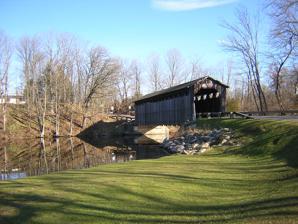
Building: Fallasburg Bridge
Country: United States of America
Year built: 1871
Bridge in Lowell, Michigan Fallasburg Bridge East Approach Coordinates 42°58′52″N 85°19′37″W / 42.981°N 85.327°W / 42.981; -85.327 Carries Covered Bridge Road Crosses Flat River Locale Lowell , Michigan Maintained by Kent County Road Commission Characteristics Design Brown truss Covered bridge Total length 100 feet (30 m) Longest span 97.8 feet (29.8 m) Load limit 3 short tons (2.7 t ) History Opened 1871 [ unreliable source? ] Closed in use Statistics Toll no Fallasburg Covered Bridge U.S. National Register of Historic Places Michigan State Historic Site Location in Michigan Show map of Michigan Location in United States Show map of the United States Nearest city Lowell, Michigan Coordinates 42°58′51″N 85°19′38″W / 42.98083°N 85.32722°W / 42.98083; -85.32722 Built by Jared N. Bresee NRHP reference No. 72000627 Added to NRHP March 16, 1972 Location Fallasburg Bridge (alternatively Fallassburgh Bridge ) is a 100-foot (30 m) span Brown truss covered bridge , erected in 1871 in Vergennes Township , Michigan, United States, 5 miles (8.0 km) north of Lowell on the Flat River . Carrying Covered Bridge Road across the Flat, it is located in the Fallasburg Historical District south of Whites Bridge and Smyrna. It is listed on the National Register of Historic Places , and along with Whites Bridge , Langley Covered Bridge , and Zehnder's Holz Brucke , is one of only four Michigan covered bridges open to vehicle traffic. Design The bridge uses the Brown truss system, a through truss consisting of diagonal compression beams and (optionally) almost vertical tension members (slanting in at the top toward the center of the span). This system was patented by Josiah Brown of Buffalo, New York , in 1857. The Brown truss is similar to the Howe arrangement of "X" bracing and counter bracing, but uses lighter members and less timber. It contains no upright compression members and uses no iron except for bolt connectors at the timber intersections. Builders used the Brown truss successfully in at least four covered bridges in Michigan, three of which ( Ada Covered Bridge , Whites Bridge and this one) are still in existence. The Brown truss was thus briefly popular in Michigan but did not gain wide acceptance elsewhere. The bridge currently rests on concrete and fieldstone footings at each end put in place in 1905. As is typical for covered bridges, it is a frame structure with a gabled roof that is covered with creosote shingles . Its construction is of the through-truss type, and the white pine (sourced from Greenville , Michigan ) trusses are completely sheathed on the outside with rough pine boards. The floor is 14 feet (4.3 m) wide and 100 feet (30 m) long and the bridge has an inside clearance of 12 feet (3.7 m). The bridge has warning signs on each portal: "$5 fine for riding or driving on this bridge faster than a walk." History This location along the Flat was settled by two brothers from Tompkins County , New York. John W. and Silas S. Fallas settled here in 1837, founding the village, a stop on the main stage route from Ionia to Grand Rapids, and constructing a chair factory (considered an important precursor to the furniture industry in the Grand Rapids area), saw mill and grist mill . This bridge is at least the second bridge across the Flat at this location, although records are unclear. It is known that a bridge was built here in 1840, and was subsequently destroyed by ice jams and flooding . At least one other predecessor to this bridge is believed to also have been constructed, and destroyed in a similar manner, but records are unclear. In 1871, Jared N. Bresee, builder of the Ada Covered Bridge in nearby Ada , was contracted to build the present structure at a cost of $1500. The bridge has had repairs and strengthenings over the years, including replacement of the original abutments with concrete in 1905, and two other extensive repair sessions in 1945, and 1994. Because the various repairs and restorations were completed with "conscientious attention to detail", it is believed that the bridge has retained historic integrity and character. The adjacent grist mill site was the focus of an archaeological dig by Michigan Tech industrial archaeologists in 2003. The bridge is now "a gateway to a place that time forgot," the Grand Rapids Press wrote. Historical marker Historical marker The Fallasburg Covered Bridge was listed with the Michigan State Register on February 12, 1959. It was awarded a Michigan Historical Marker (site S0197) on September 10, 1971. The bridge was then listed with the National Register on March 16, 1972. The bridge lies within the Fallasburg Historic District , designated a historic district (District ID: #98001217) on March 31, 1999. The historical marker at the site reads as follows: John W. and Silas S. Fallas settled here in 1837, founded a village which soon boasted a chair factory, sawmill, and gristmill. About 1840 the first of several wooden bridges was placed across the Flat River, but all succumbed in a short time to high water and massive spring ice jams. Bridge builder Jared N. Bresee of Ada was given a contract in 1871 to build the present structure. Constructed at a cost of $1500, the bridge has lattice work trusses made of white pine timbers. As in all covered bridges, the roof and siding serve to protect the bridge timbers from rot. Repairs in 1905 and 1945 have kept the bridge safe for traffic for one hundred years. Present day use The bridge remains open to vehicular traffic, although it was damaged in 2013 after a heavy cement truck drove through it. It lies within what is now known as the Fallasburg Pioneer Village or Fallasburg Historical District , established March 31, 1999, and adjacent to the Fallasburg Park. It has a load limit of 3 tons (2.7 tonnes). The picturesque setting of Fallasburg Park displays Fallasburg Covered Bridge to perfection. Its rural location and quality construction contributed to its survival during a time when old covered bridges were being destroyed to make way for new road construction. Gallery Vehicle crossing to the west. $5 fine sign is visible Underside view, showing truss members protruding beneath sheathing, and abutments, replaced 1905. Inside, showing Brown truss stringers and snow protection Fallas Bridge interior See also Michigan portal National Register of Historic Places portal List of Michigan covered bridges List of Registered Historic Places in Kent County, Michigan Notes